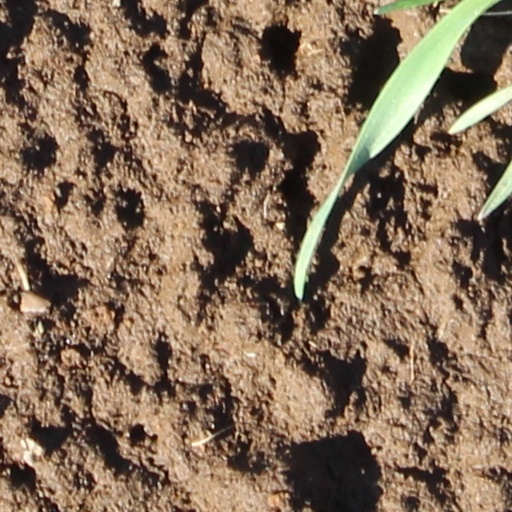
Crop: wheat